Chengtoushan

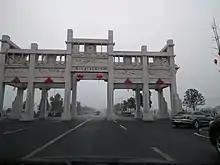
The front gate to Chengtoushan museum

The site contains one of the earliest dated rice paddies in the world (dating from 4500 to 3000 BC). The settlement spanned three separate cultures: the Daxi culture, the Qujialing culture and the Shijiahe culture. The site was abandoned around the middle period of the Shijiahe culture.